West Queen Anne School

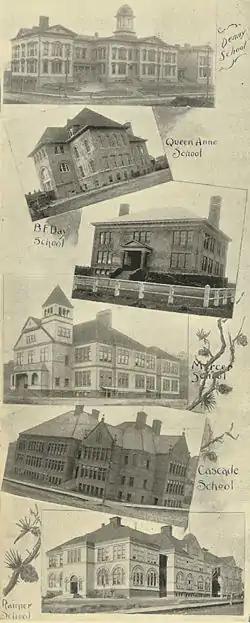
Six Seattle public elementary schools in 1900. The Queen Anne School is the second school pictured.

The West Queen Anne School was a Seattle public elementary school located in the Queen Anne, Seattle neighborhood from 1896 to 1981 and is now high-end condominiums. The School was listed on the National Register of Historic Places in 1975 as Queen Anne Public School and two years later became a Seattle landmark. The old sign "West Queen Anne Public School" still hangs over the former Galer Street main entrance.